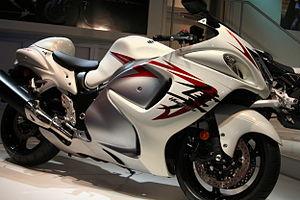
La GSX1300R Hayabusa est un modèle de motocyclette du constructeur japonais Suzuki.